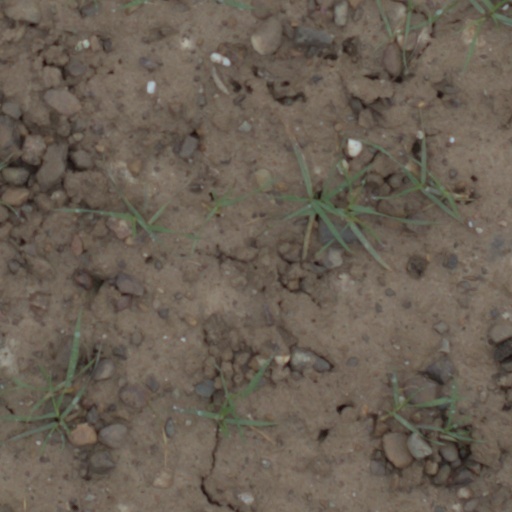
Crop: wheat